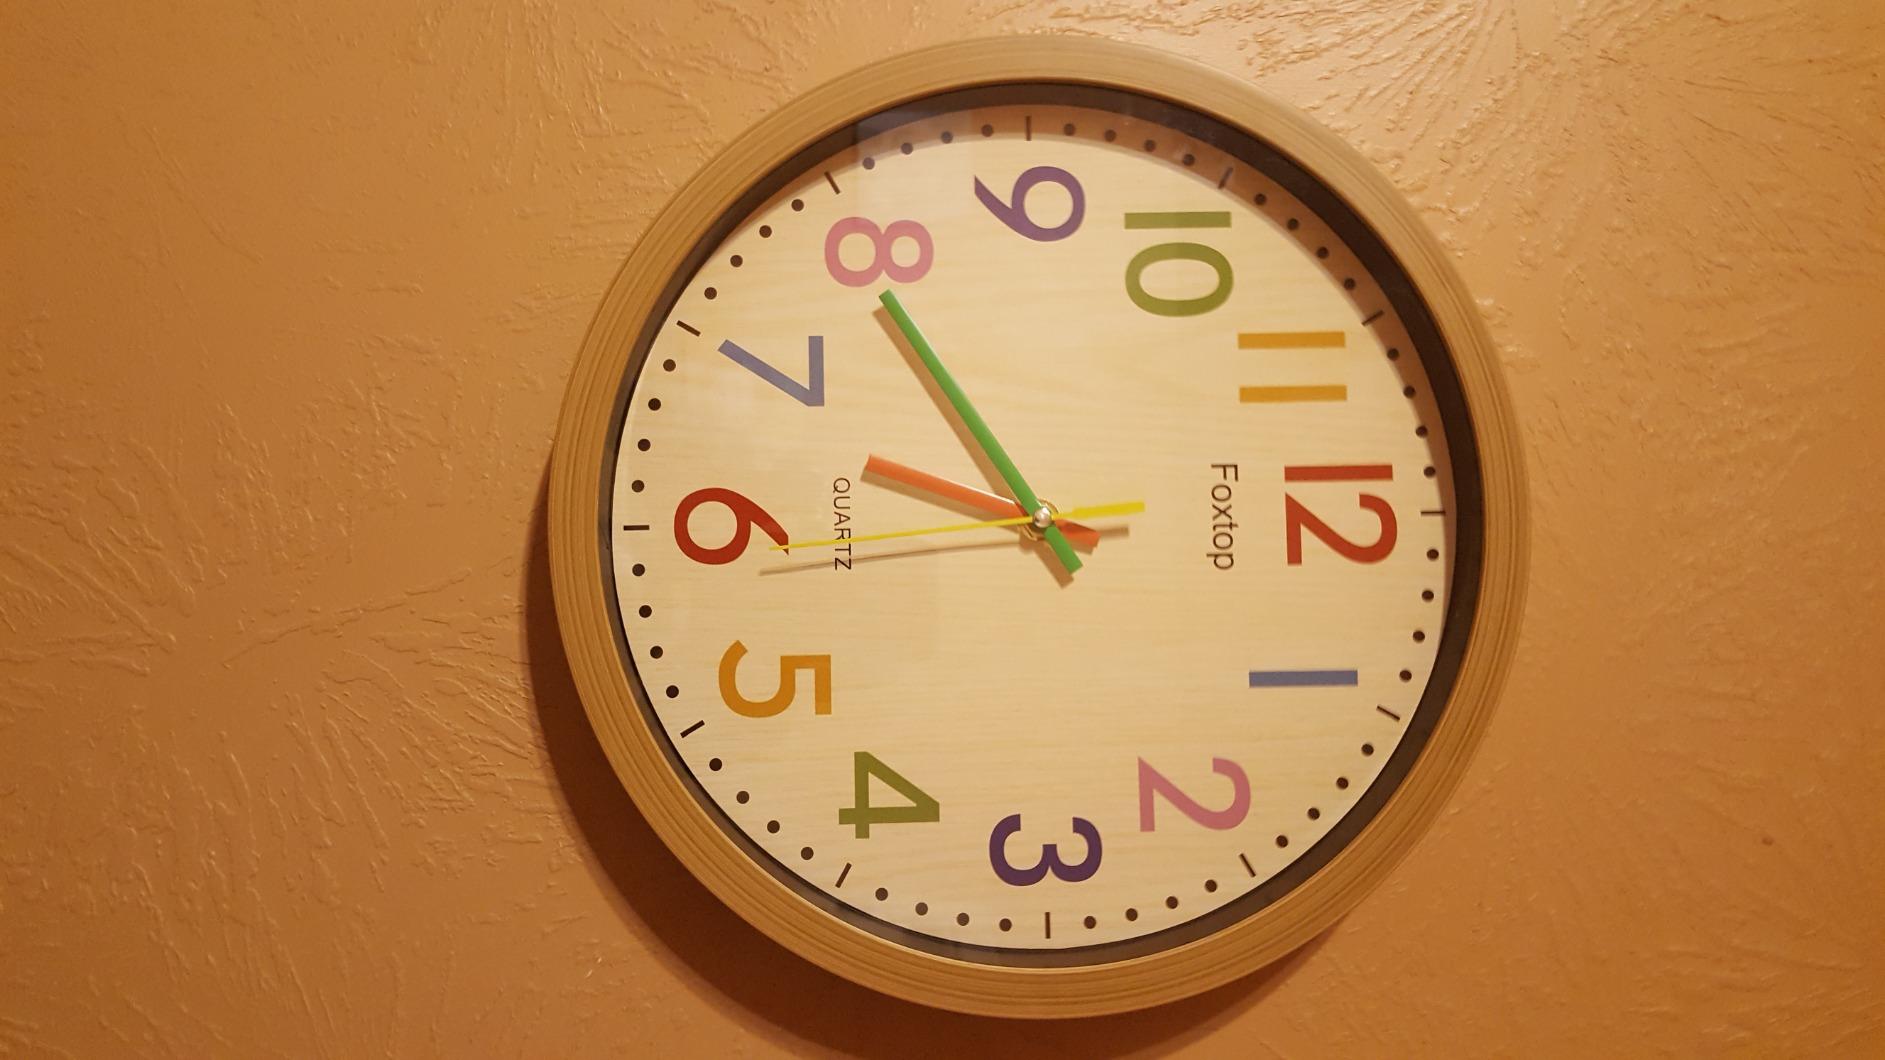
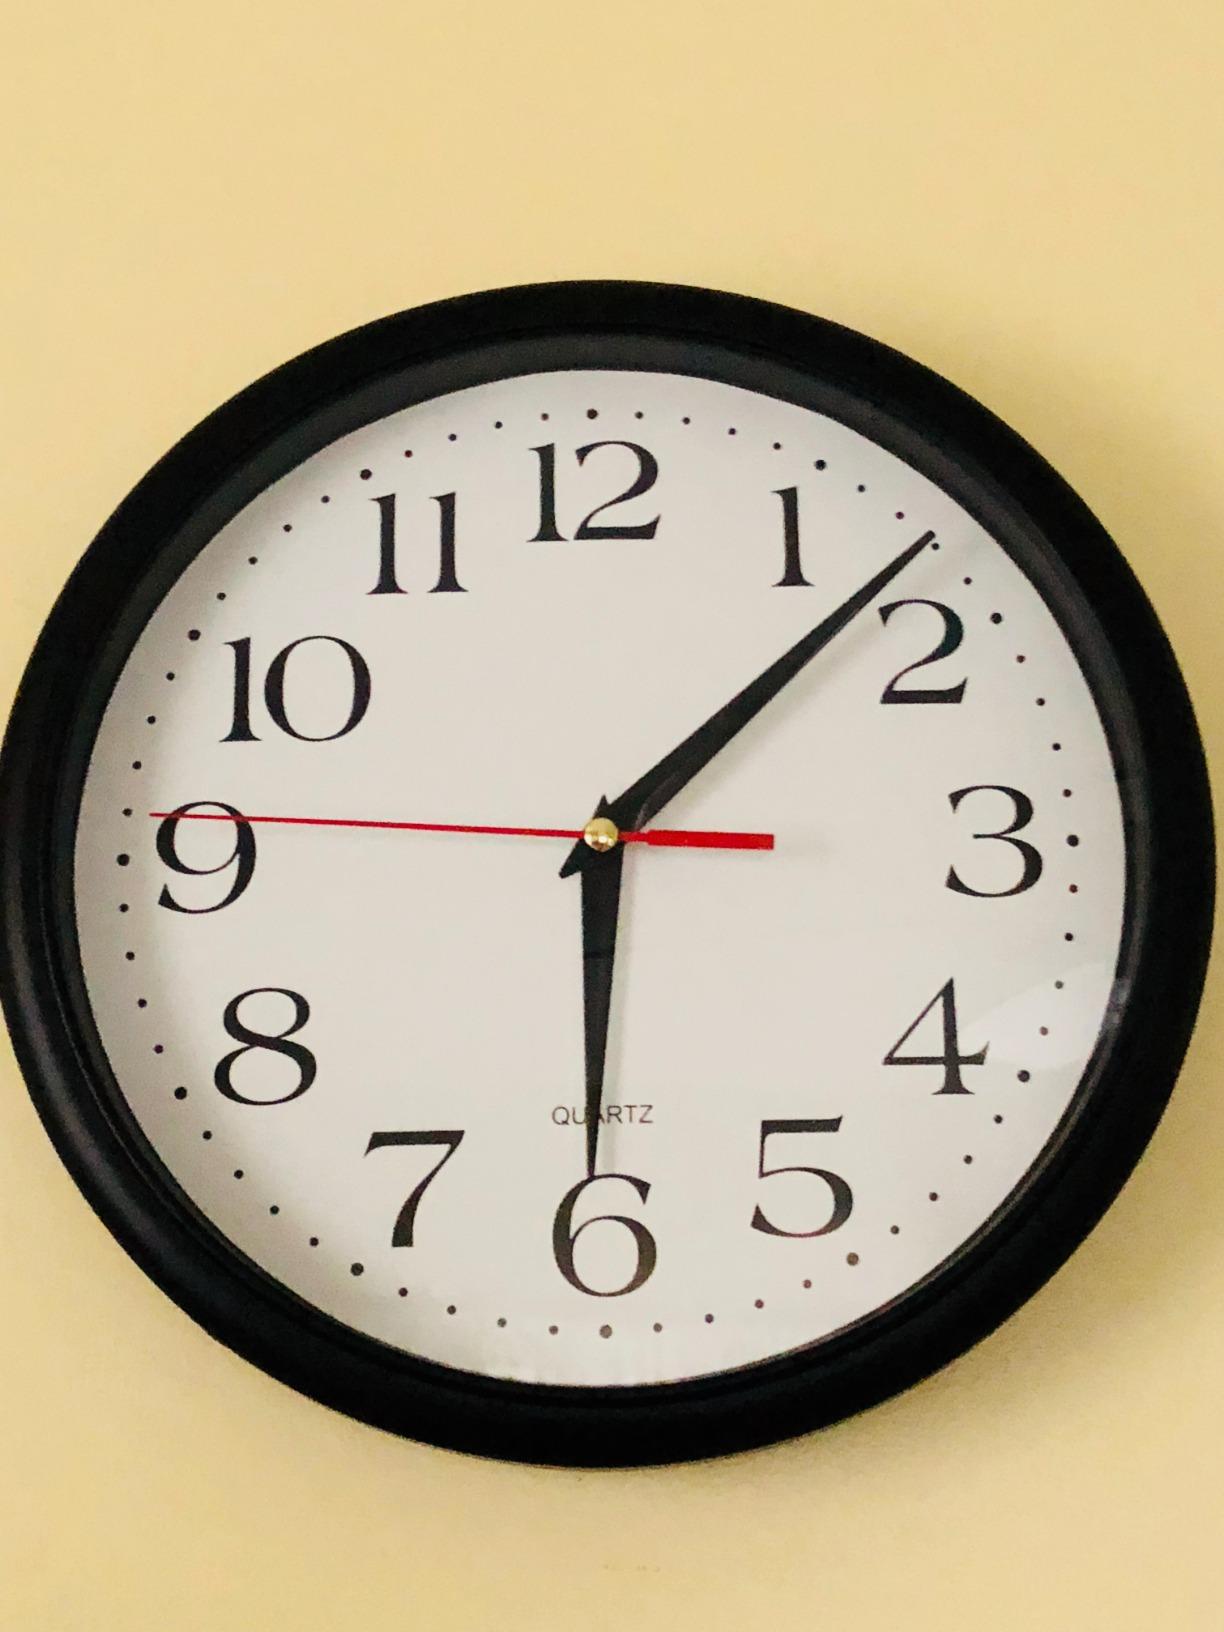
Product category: clock
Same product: no